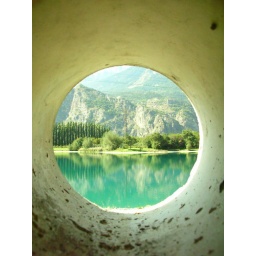
there was a lake behind a gas station in switzerlandthe water was an unreal colorand so warm for the weather